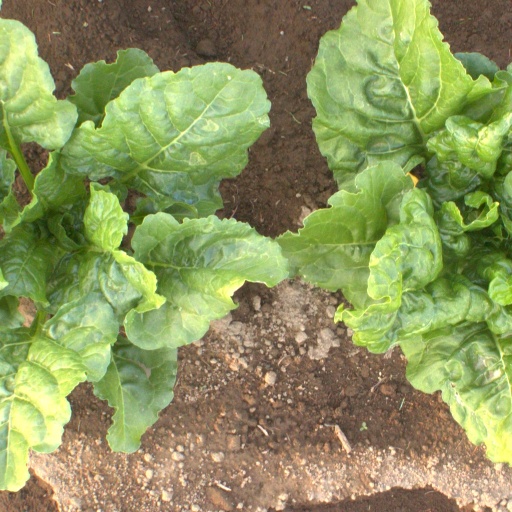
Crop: sugar beet